Giorgio Tavecchio

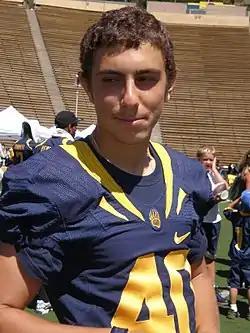
Tavecchio with the California Golden Bears in 2009

Giorgio Tavecchio (born July 16, 1990), nicknamed "Italian Ice", is an Italian professional football placekicker for the Milano Seamen of the European League of Football (ELF). He was born in Milan, Italy and was signed as an undrafted free agent by the San Francisco 49ers in 2012. He played college football for the California Golden Bears.